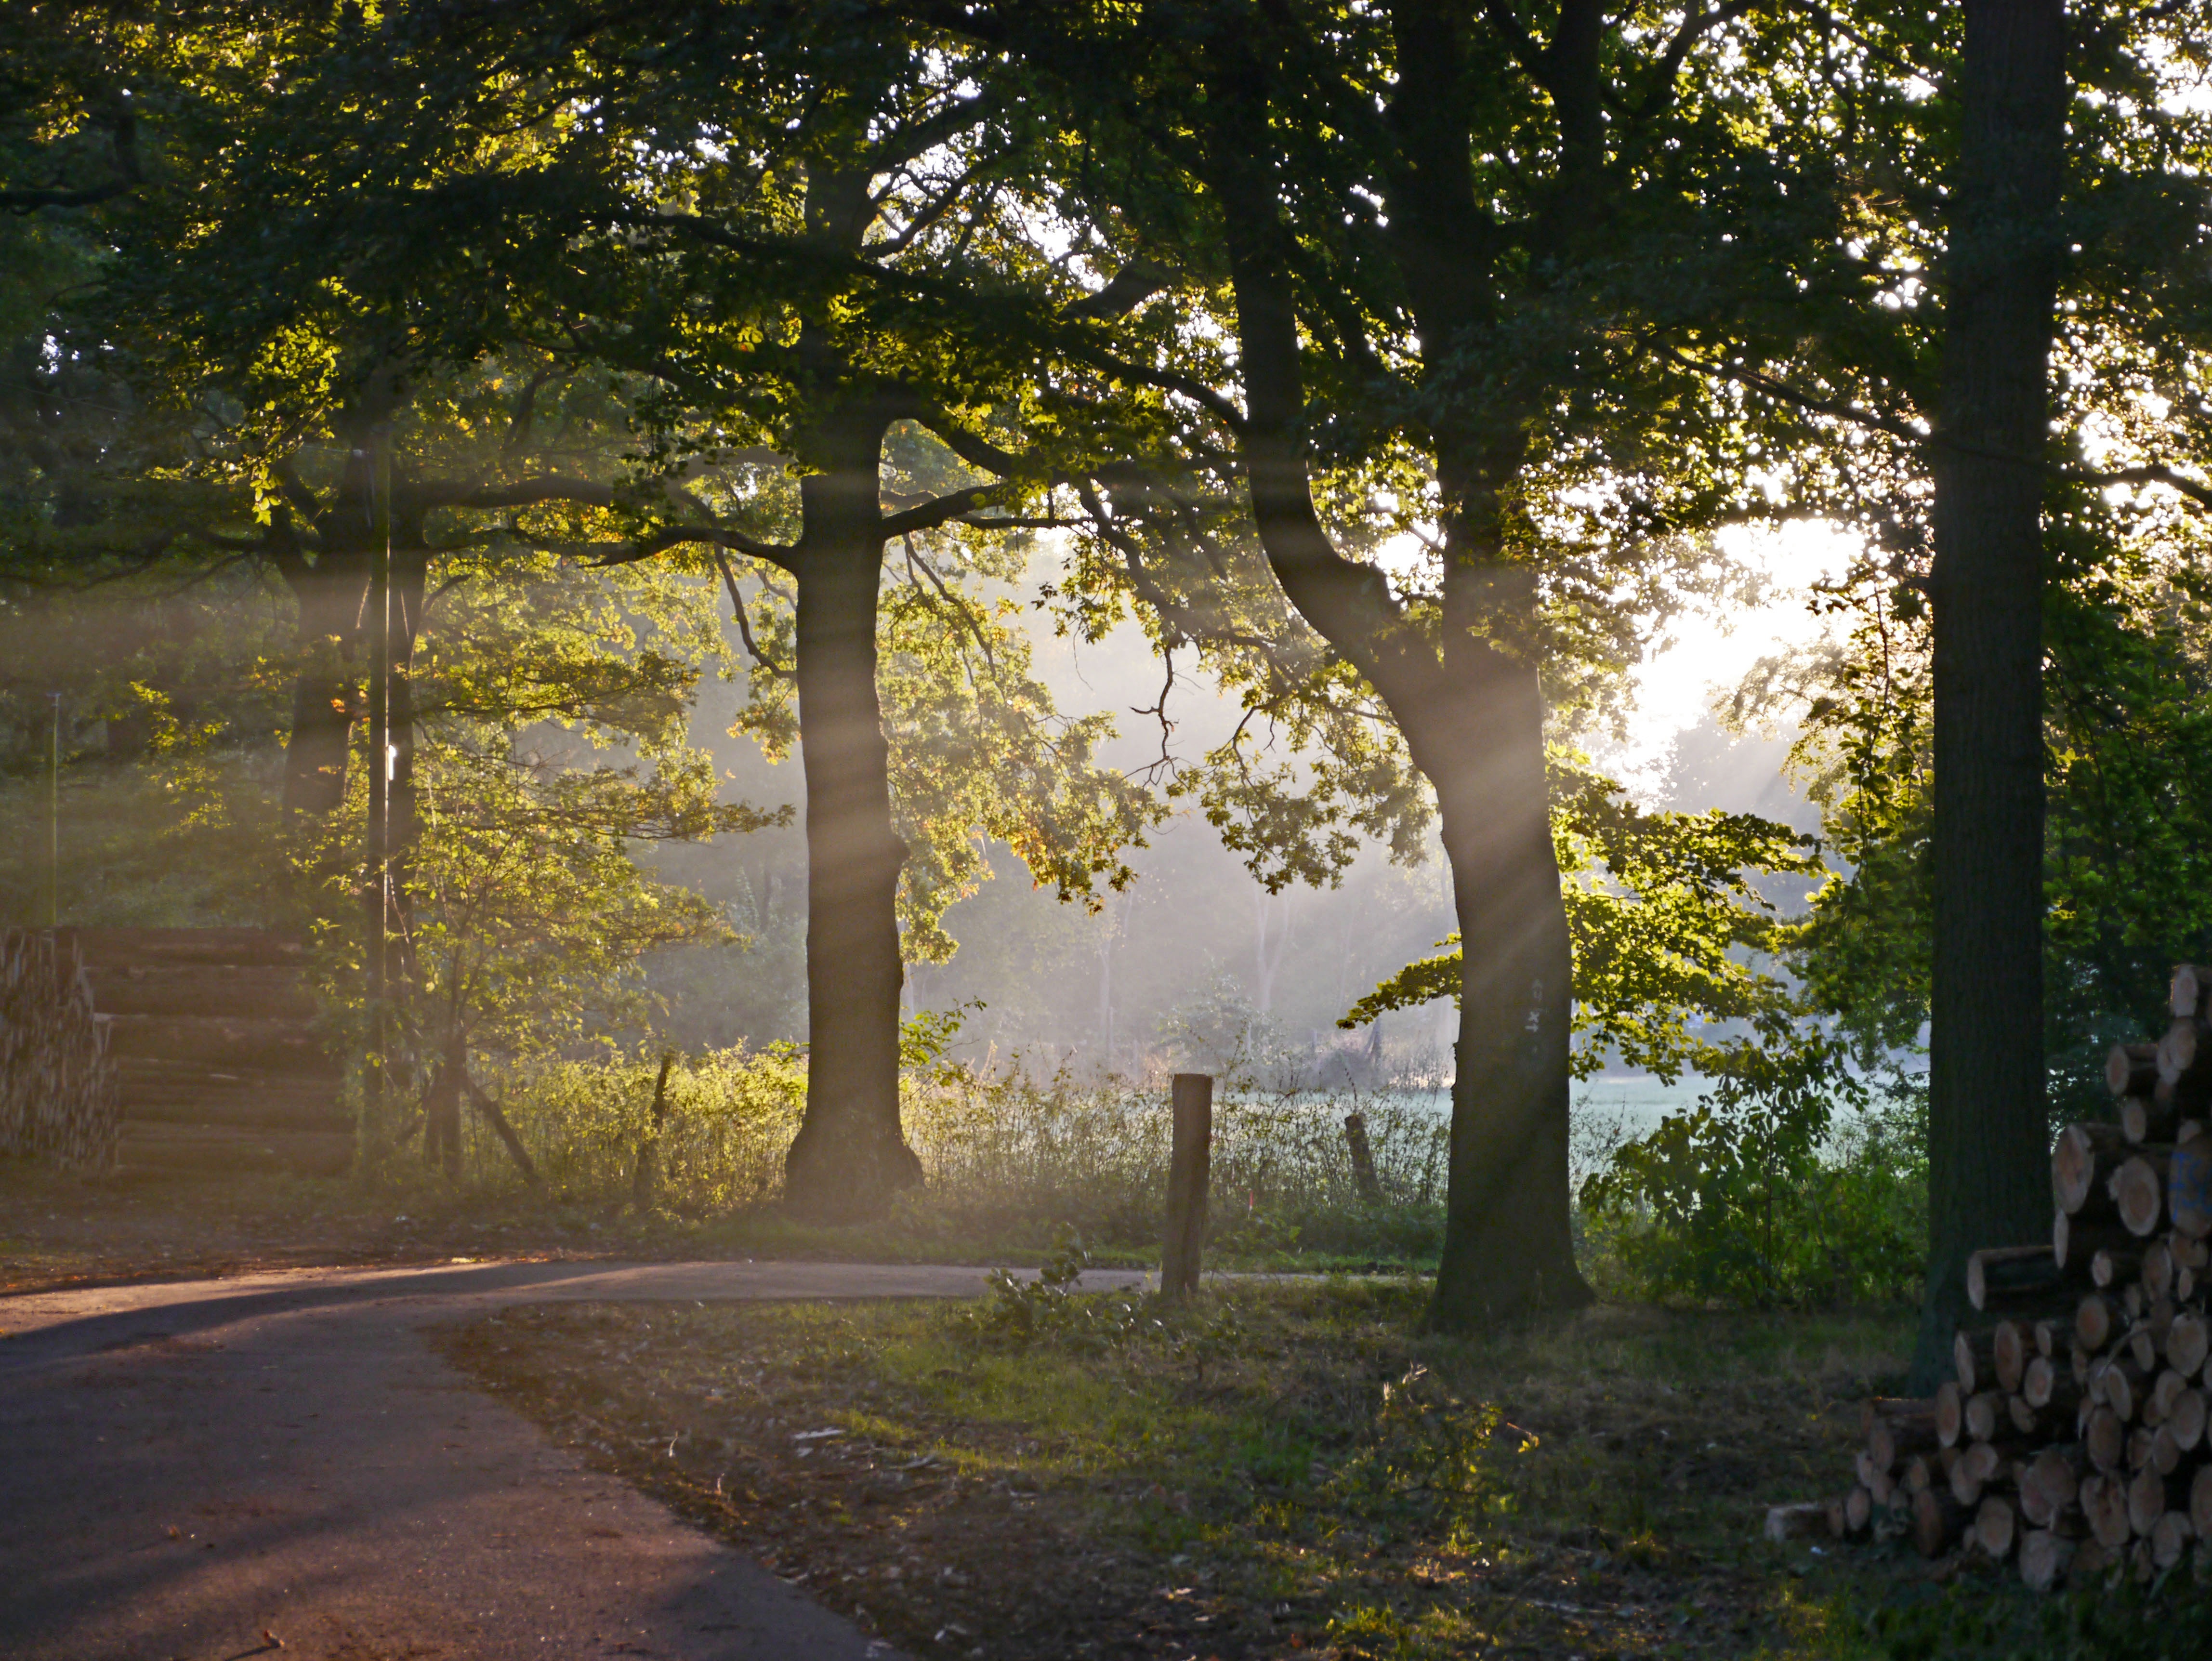
landscape, tree, nature, forest, plant, sun, fog, meadow, sunlight, morning, leaf, foggy, autumn, haze, season, oak, woodland, autumn forest, sunbeam, morgenstimmung, glade, morning light, morning mist, rural area, m nsterland, dirt track, atmospheric phenomenon, woody plant